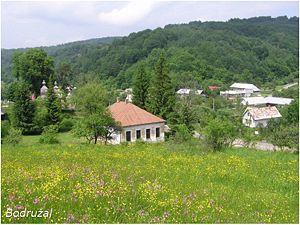
Bodružal est un village de Slovaquie situé dans la région de Prešov.